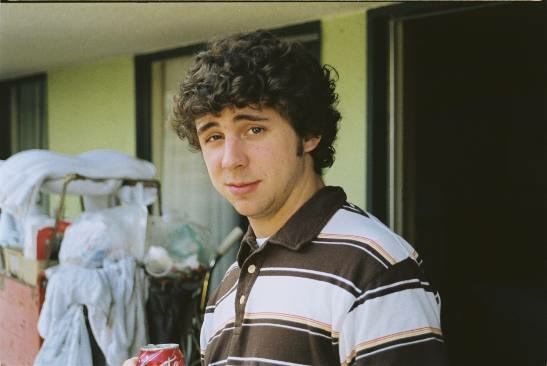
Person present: Yes